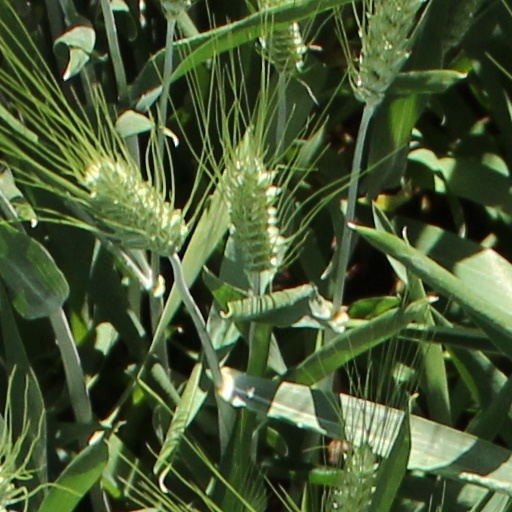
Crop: wheat